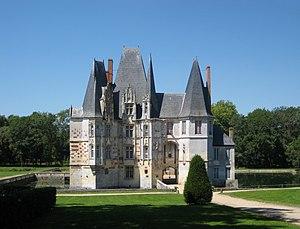
Le Château d'O à Mortrée, France, vue du sud-est
Cet article recense de manière non exhaustive les châteaux, maisons fortes, manoirs, mottes castrales, situés dans le département français de l'Orne. Le cas échéant, il est fait état des inscriptions et classements au titre des monuments historiques.
La Sennevière est une rivière française de Normandie, dans le département de l'Orne, et un affluent gauche du fleuve l'Orne.
Le château d'Ô est un édifice situé dans la commune de Mortrée, dans le département français de l'Orne, en Normandie.